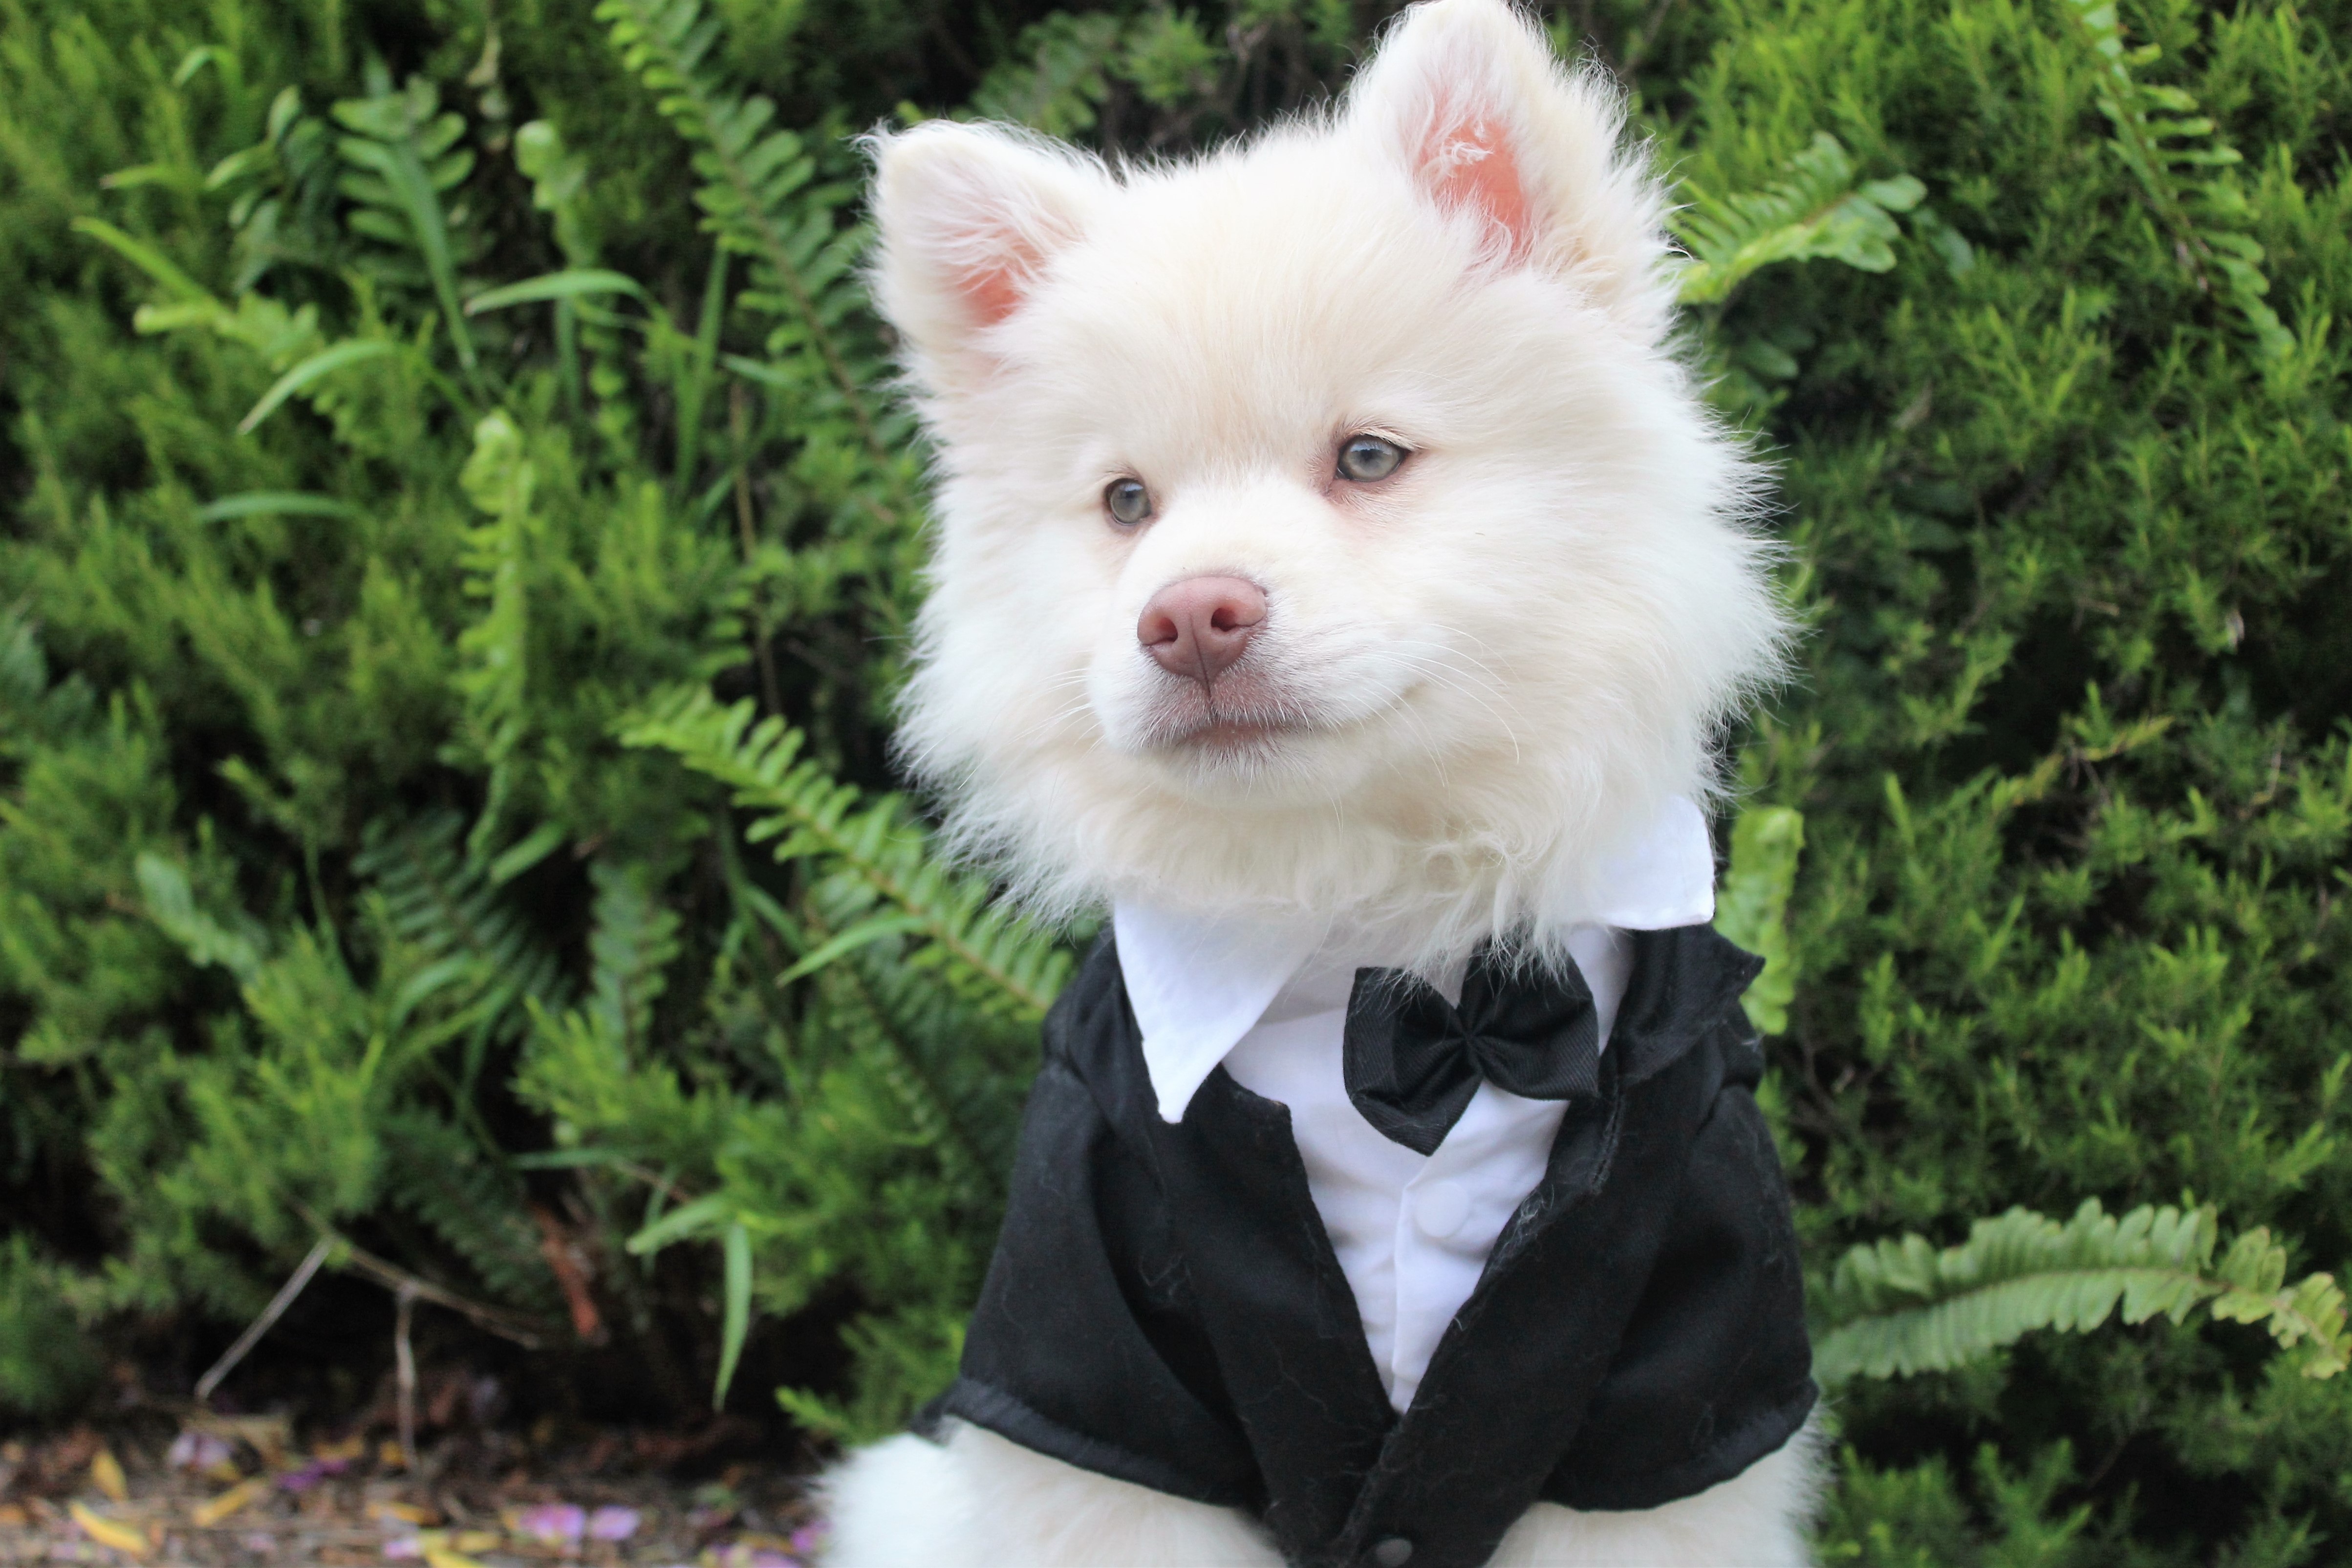
white, puppy, dog, animal, cute, canine, summer, pet, fur, portrait, young, sitting, small, mammal, wedding, cream, baby, friend, tuxedo, bowtie, fun, dress, happy, little, vertebrate, funny, domestic, adorable, dog breed, breed, pomeranian, pup, smart, doggy, purebred, pedigree, fancy, dog like mammal, dog breed group, japanese spitz, american eskimo dog, german spitz, volpino italiano, tux